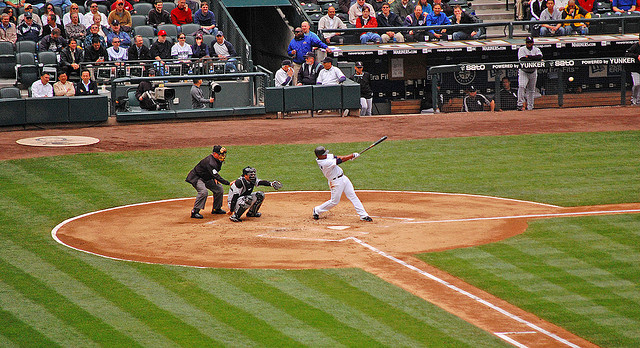
cầu thủ bóng chày đang thi đấu trước đám đông đang quan sát